Timeline of motor vehicle brands

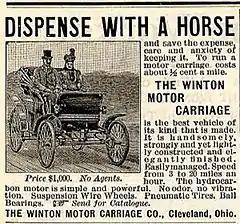
Winton Motor Carriage Company First Auto Ad

France. Steam: Montier & Gillet; electric: Krieger; internal-combustion: Grivel, Juzan, Société Parisienne, Mors; voiturette: Decauville, Richard; avant-train: Amiot